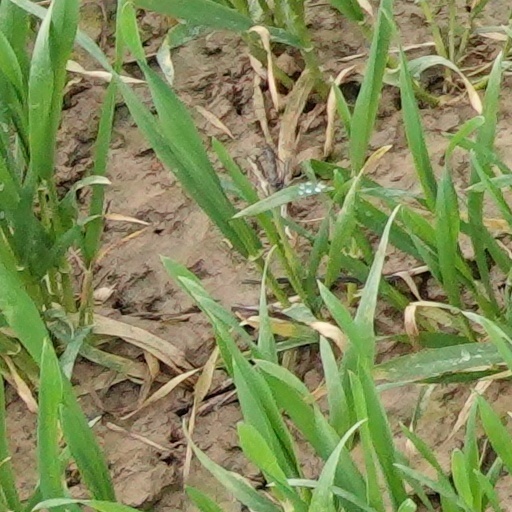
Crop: wheat